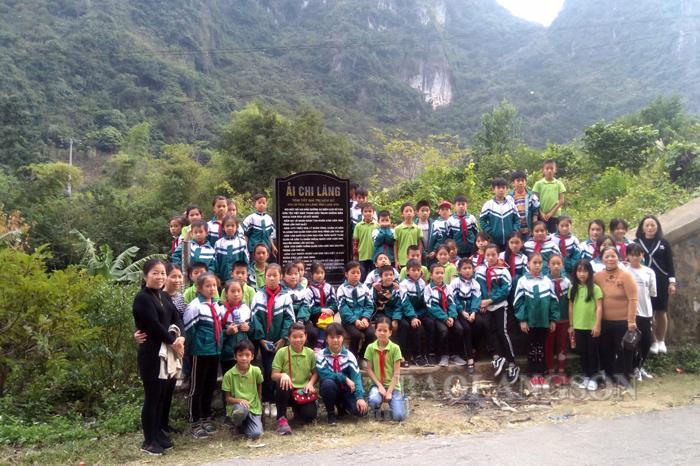
có nhiều em học sinh đang chụp ảnh ở bên đường